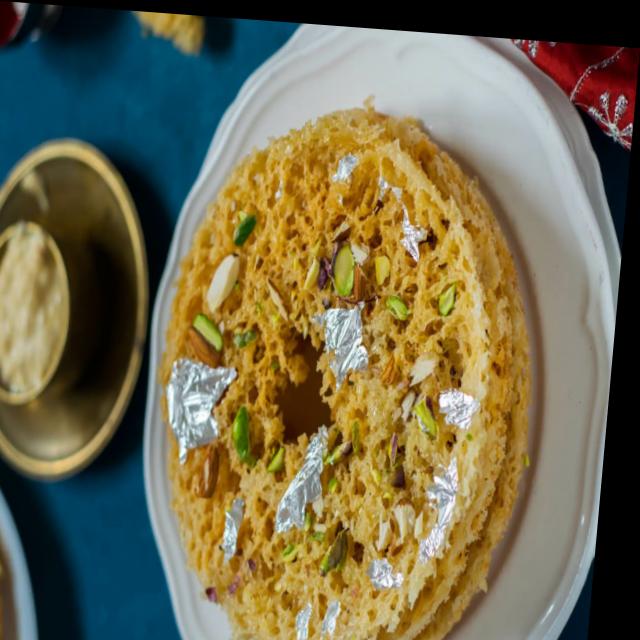
Dish: ghevar